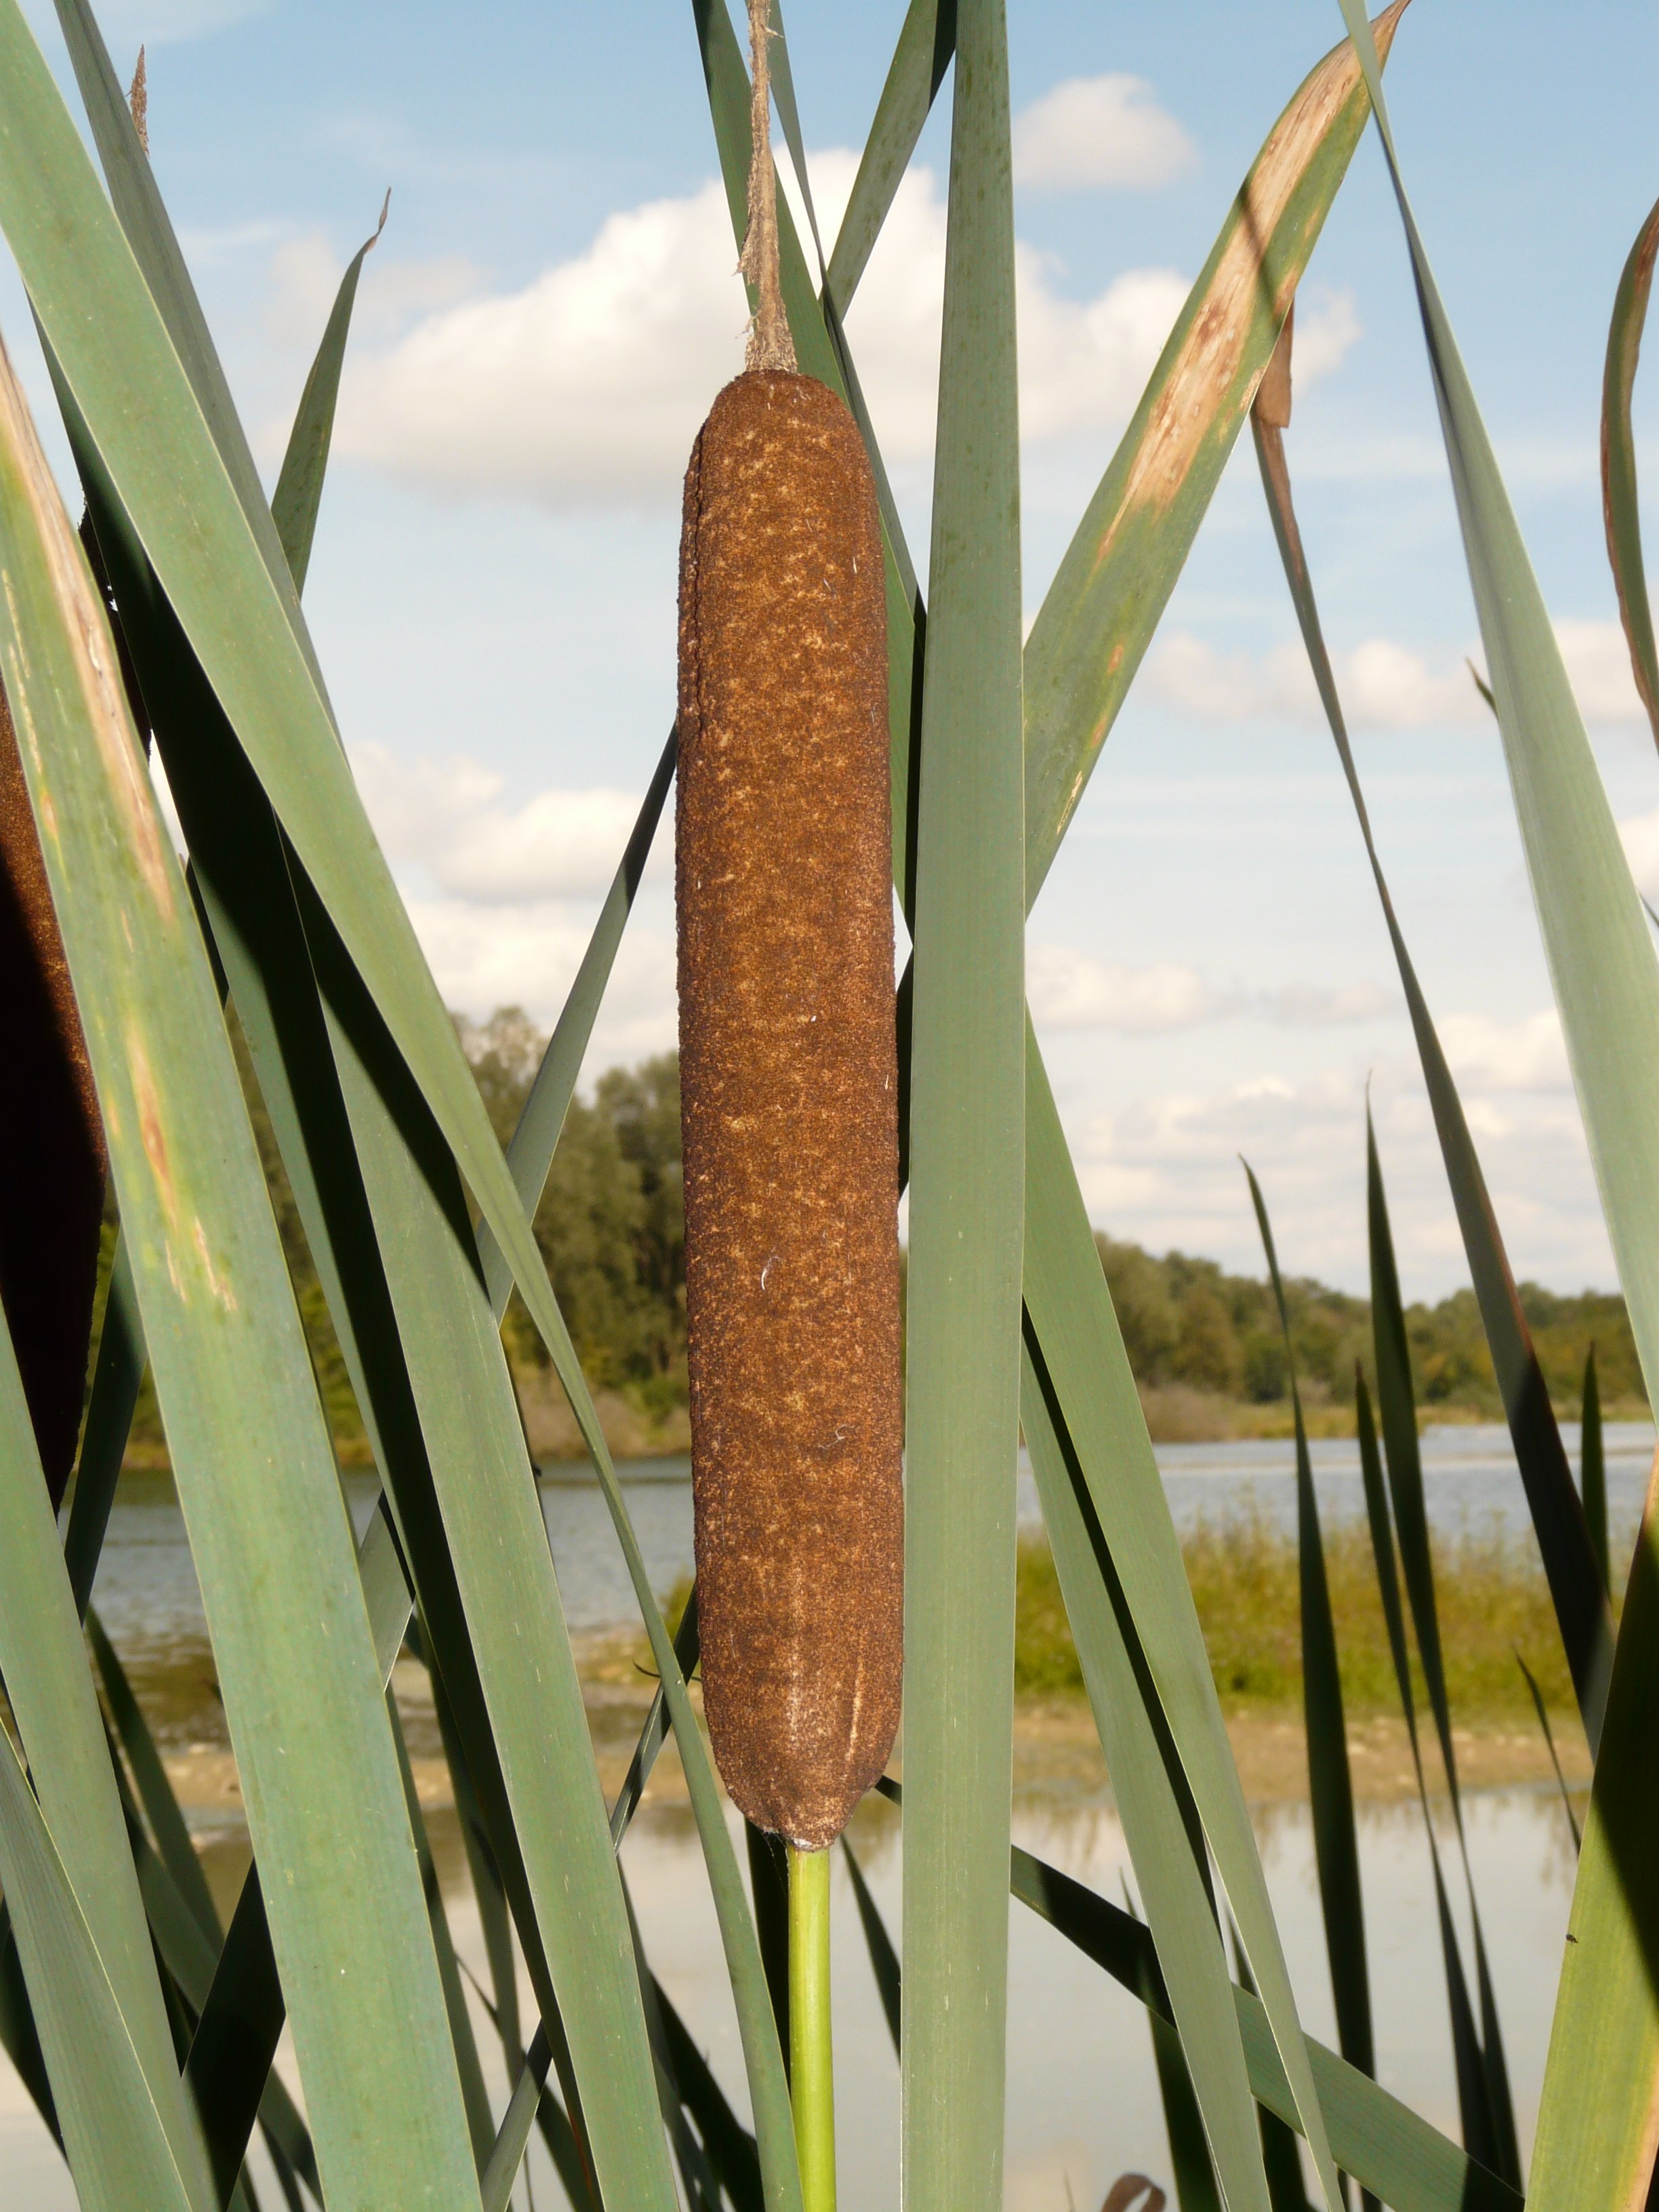
nature, grass, plant, leaf, flower, reed, food, green, produce, crop, insect, botany, agriculture, flora, fauna, rush, flowering plant, grass family, plant stem, land plant, arecales